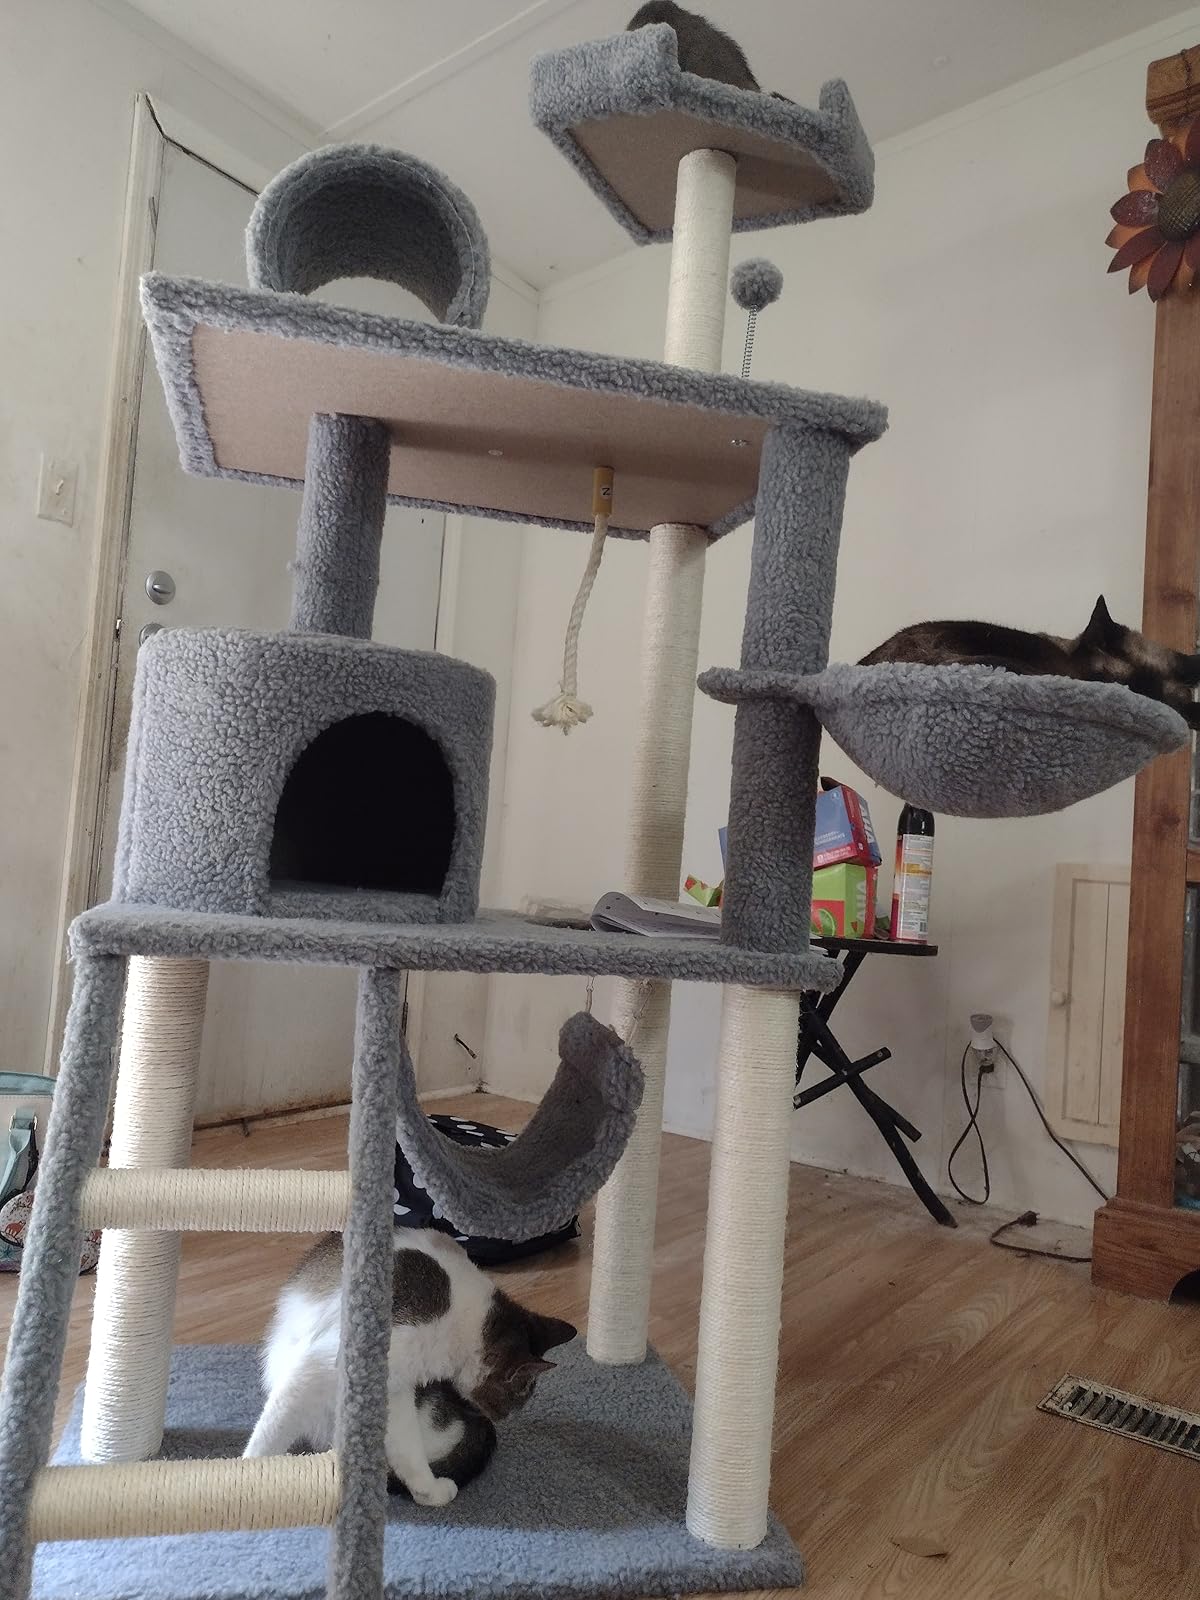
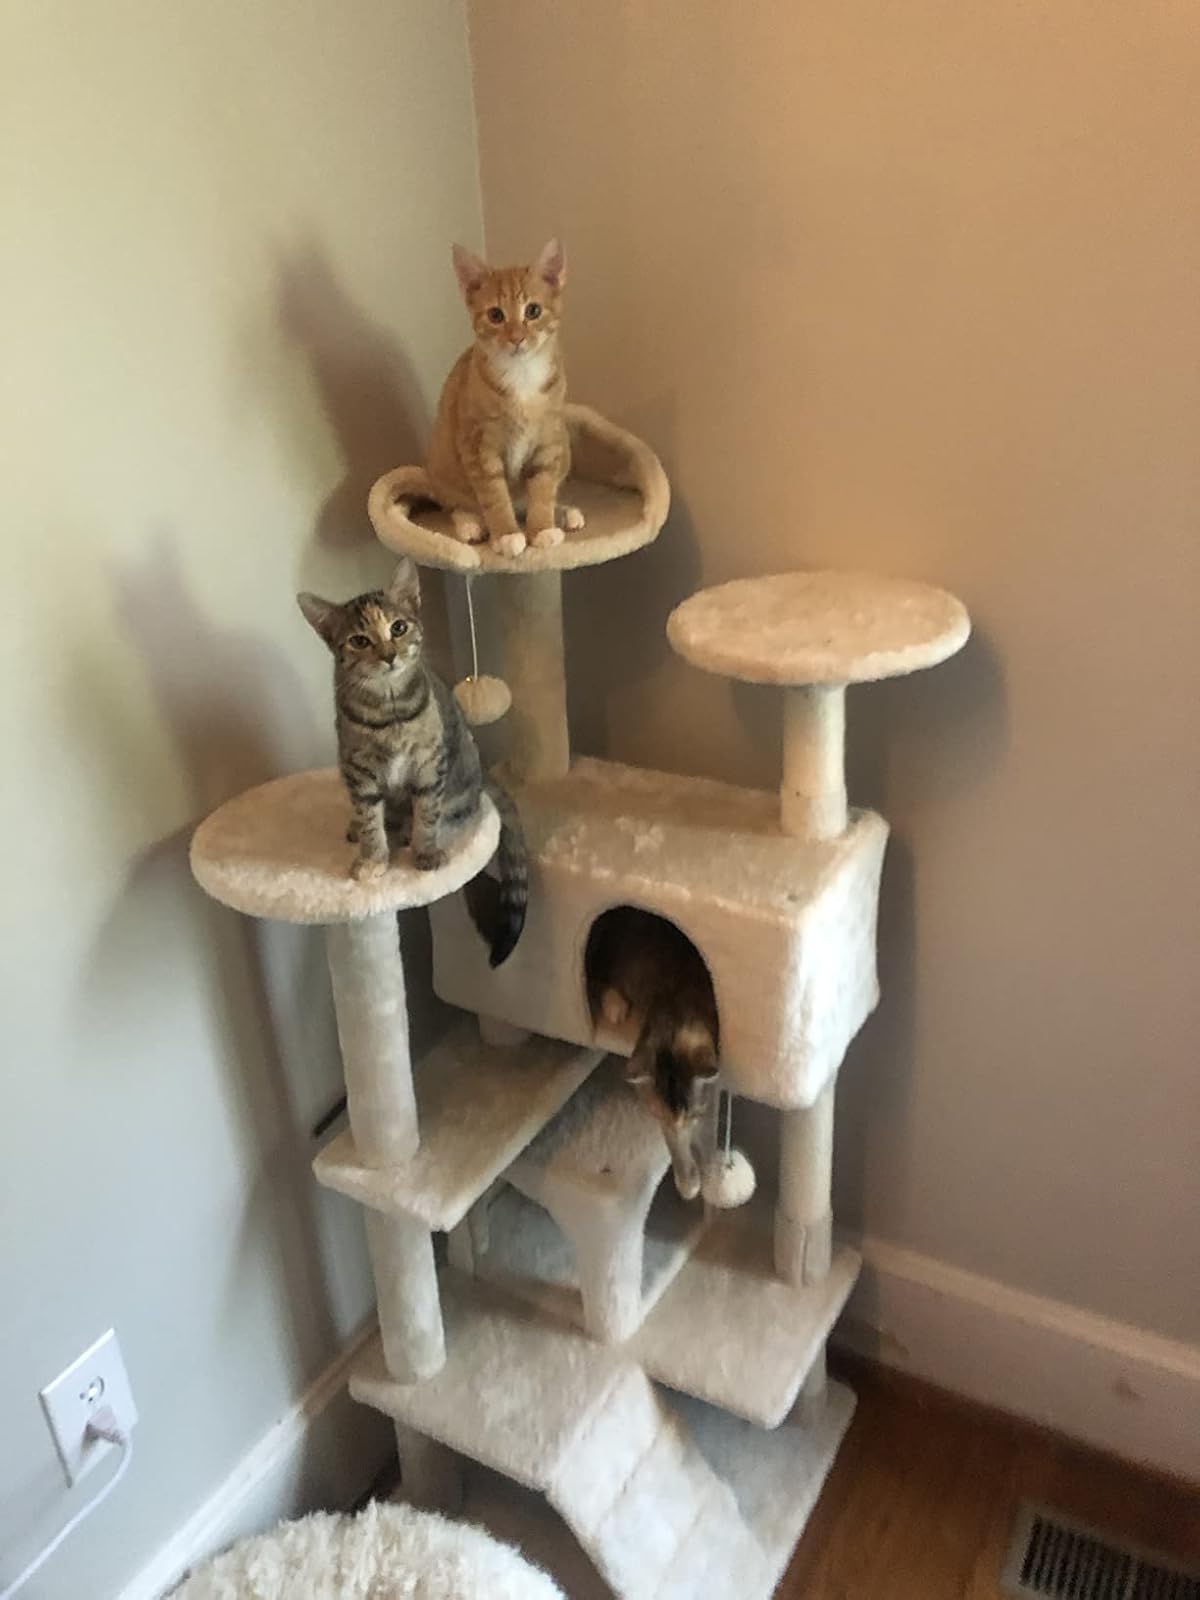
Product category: items_cat tree
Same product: no